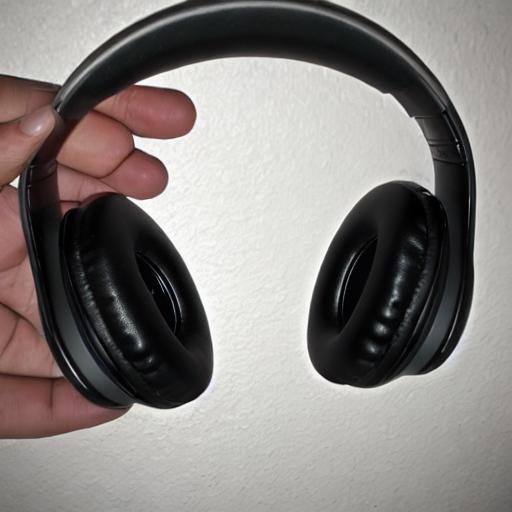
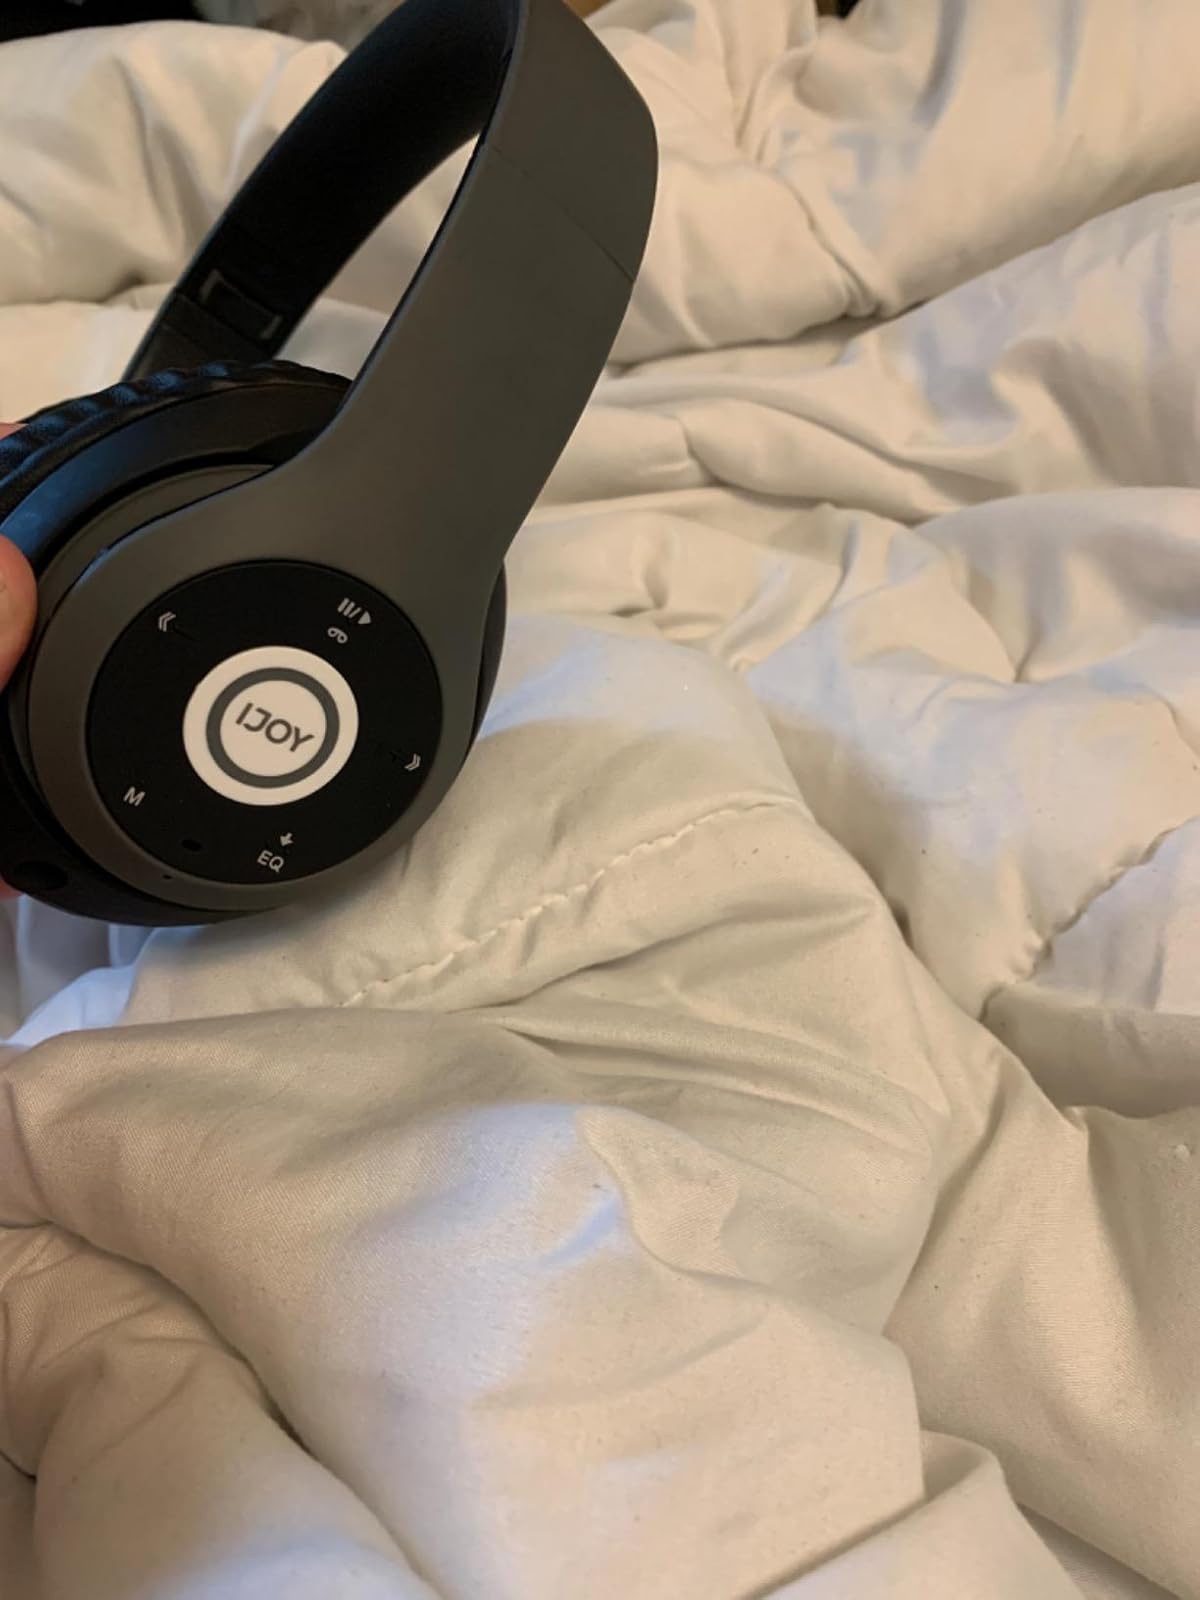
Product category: headphones
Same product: no